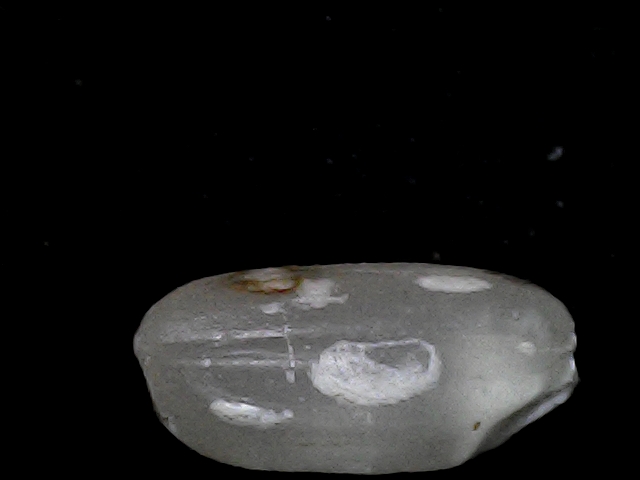
Rice variety: BD33